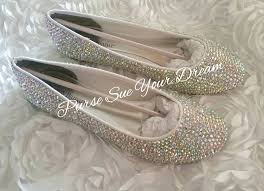
Label: Ballet Flat